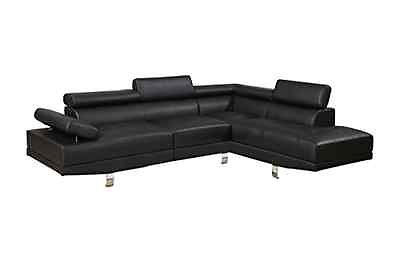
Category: sofa